GlennSamm

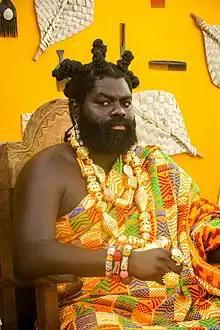
GlennSamm at Afrochella

Samuel Glenn Semakor, popularly known as GlennSamm, is a Ghanaian walking artiste and fashion model. After his appearance at the 2018 Afrochella Festival and the 2019 Chale Wote Festival, GlennSamm caught attention when he was featured in Vogue magazine and a BBC documentary.